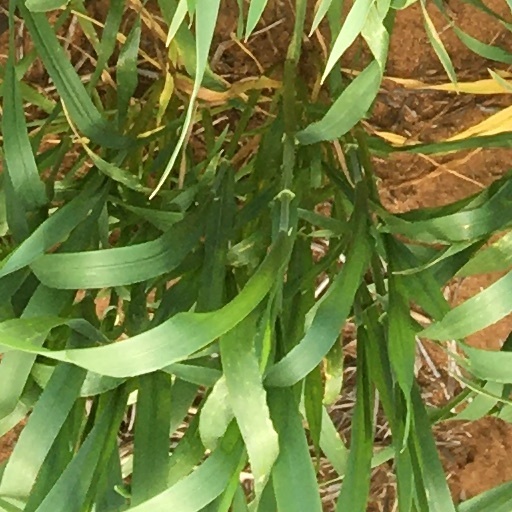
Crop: wheat